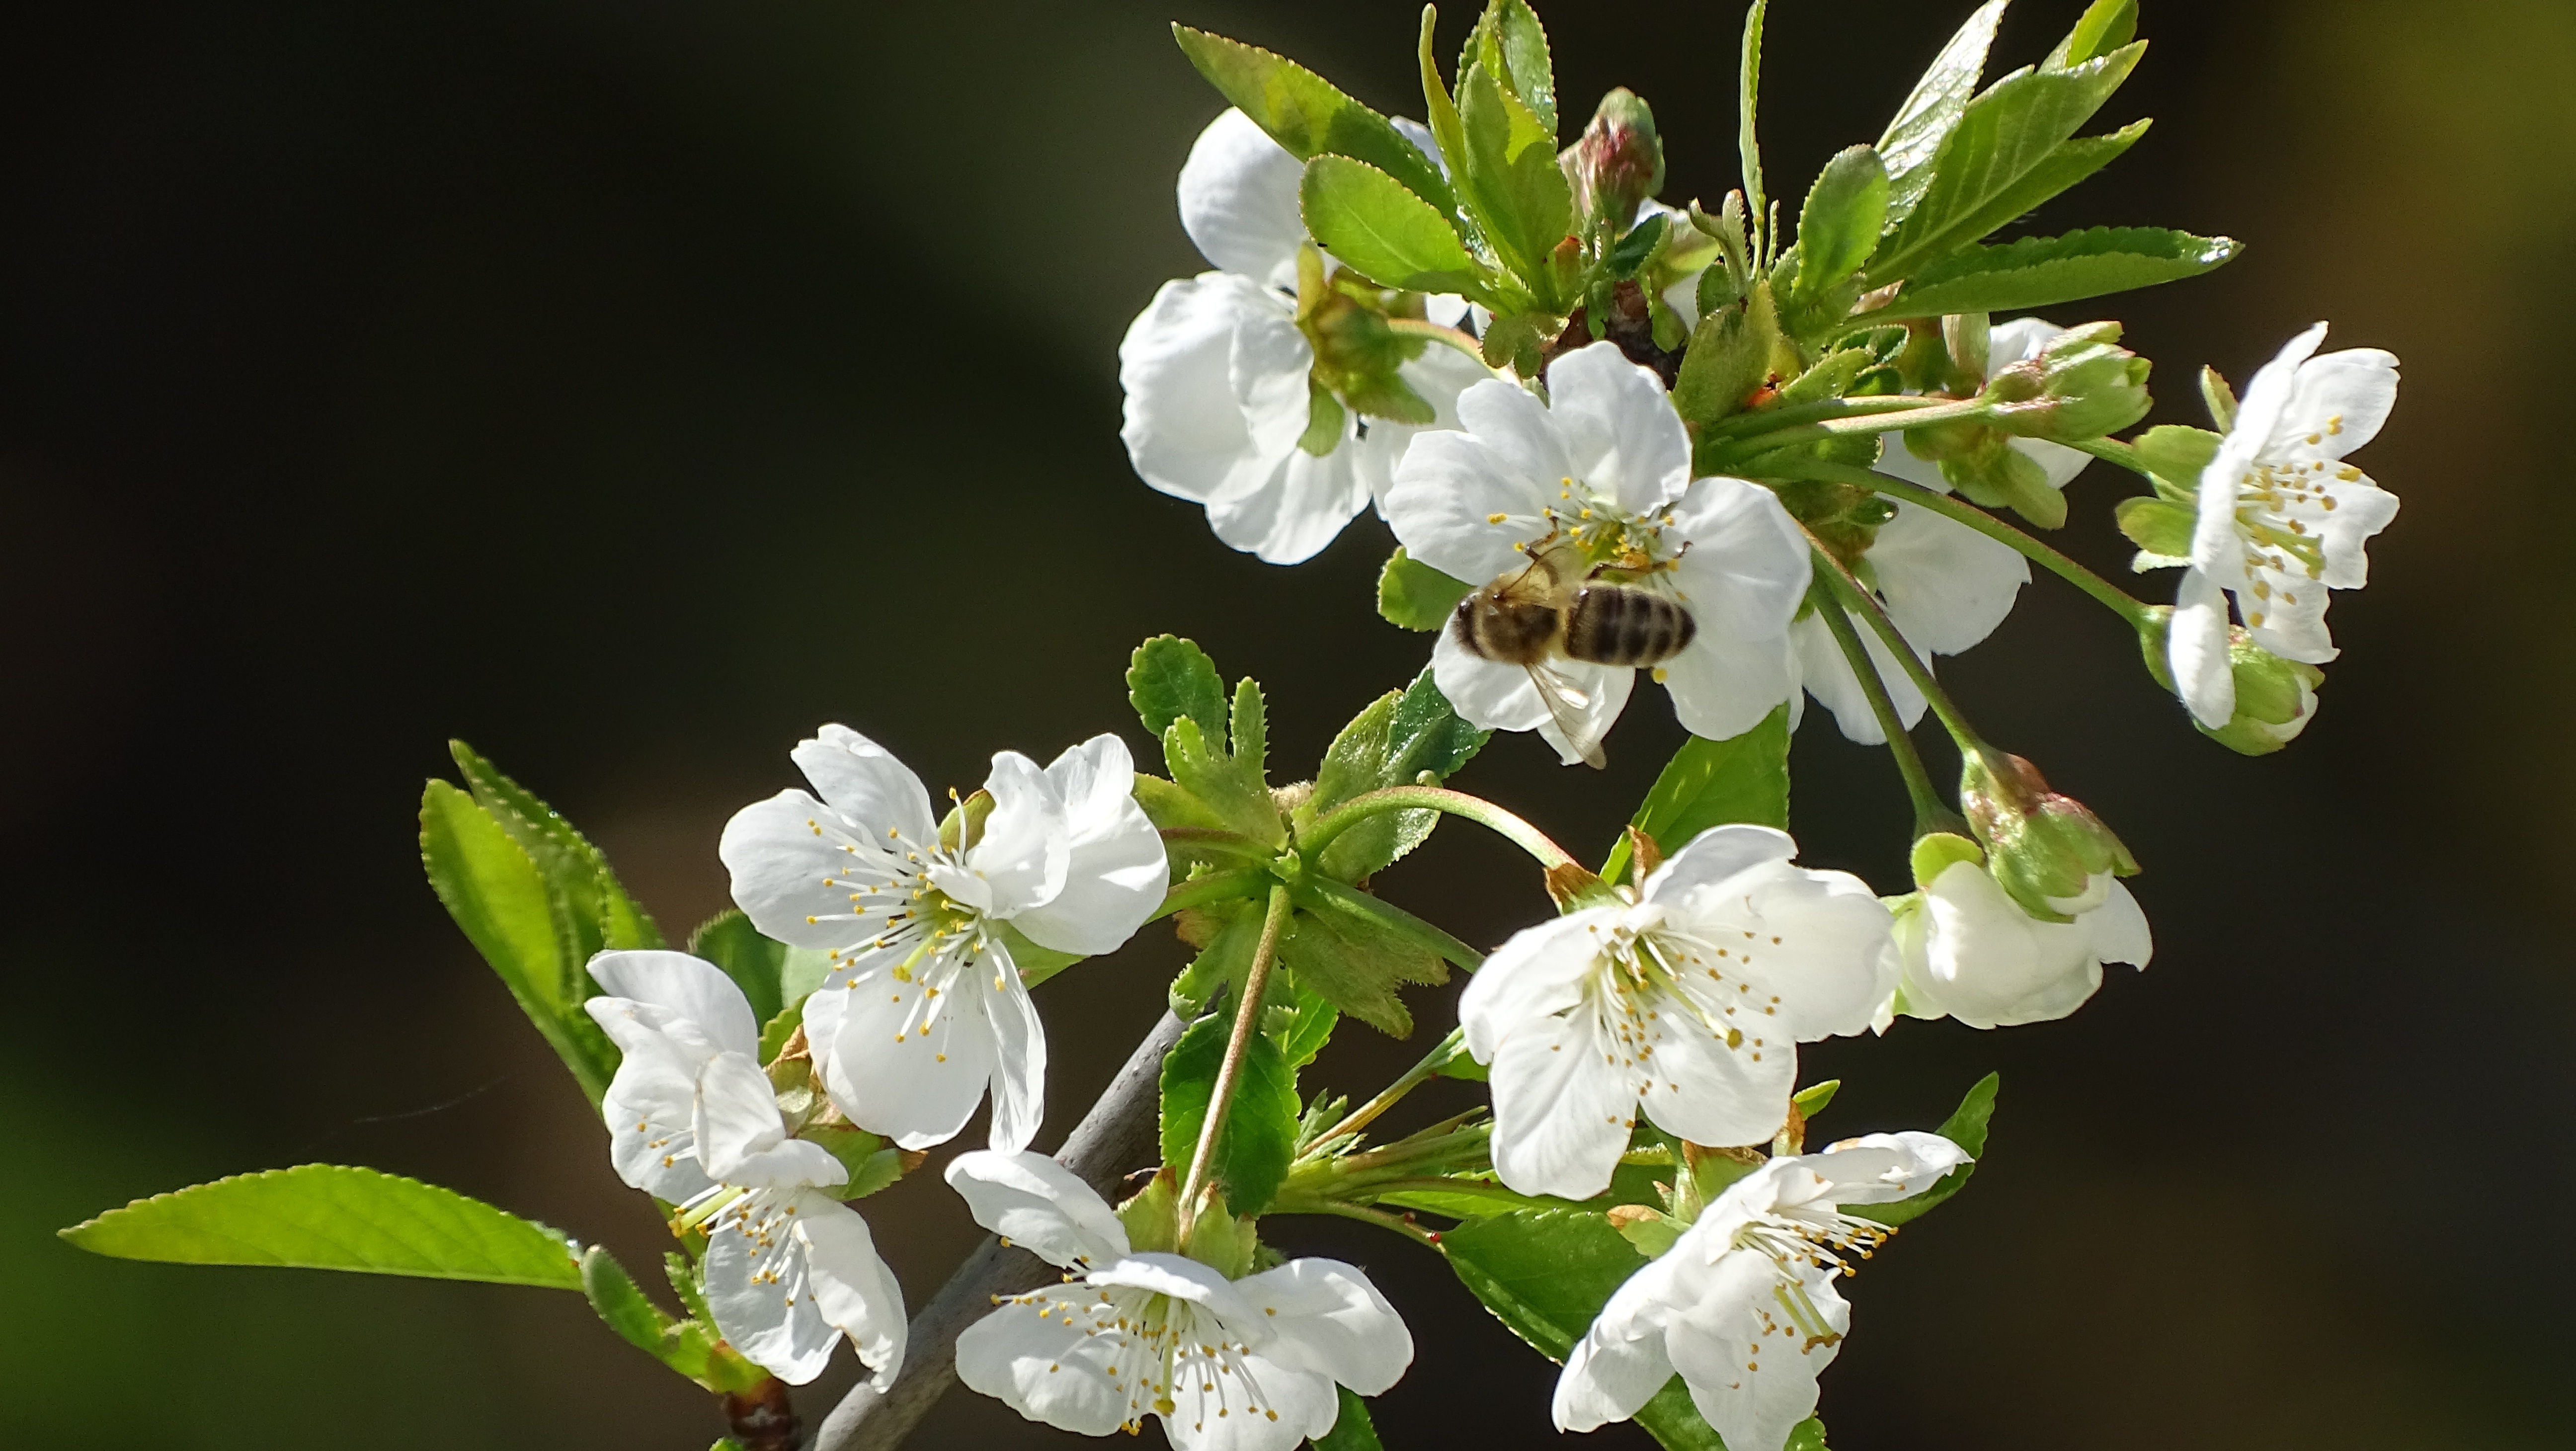
nature, branch, blossom, plant, fruit, berry, flower, food, spring, produce, botany, flora, wildflower, flowers, close up, shrub, nectar, macro photography, handsomely, flowering plant, woody plant, land plant